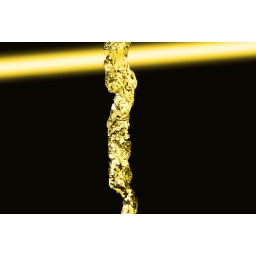
water fall in the kitchen